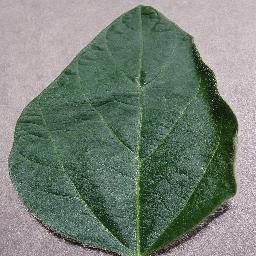
Label: Soybean___healthy